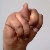
The image shows a hand gesture representing the letter 'N' in Indian Sign Language.